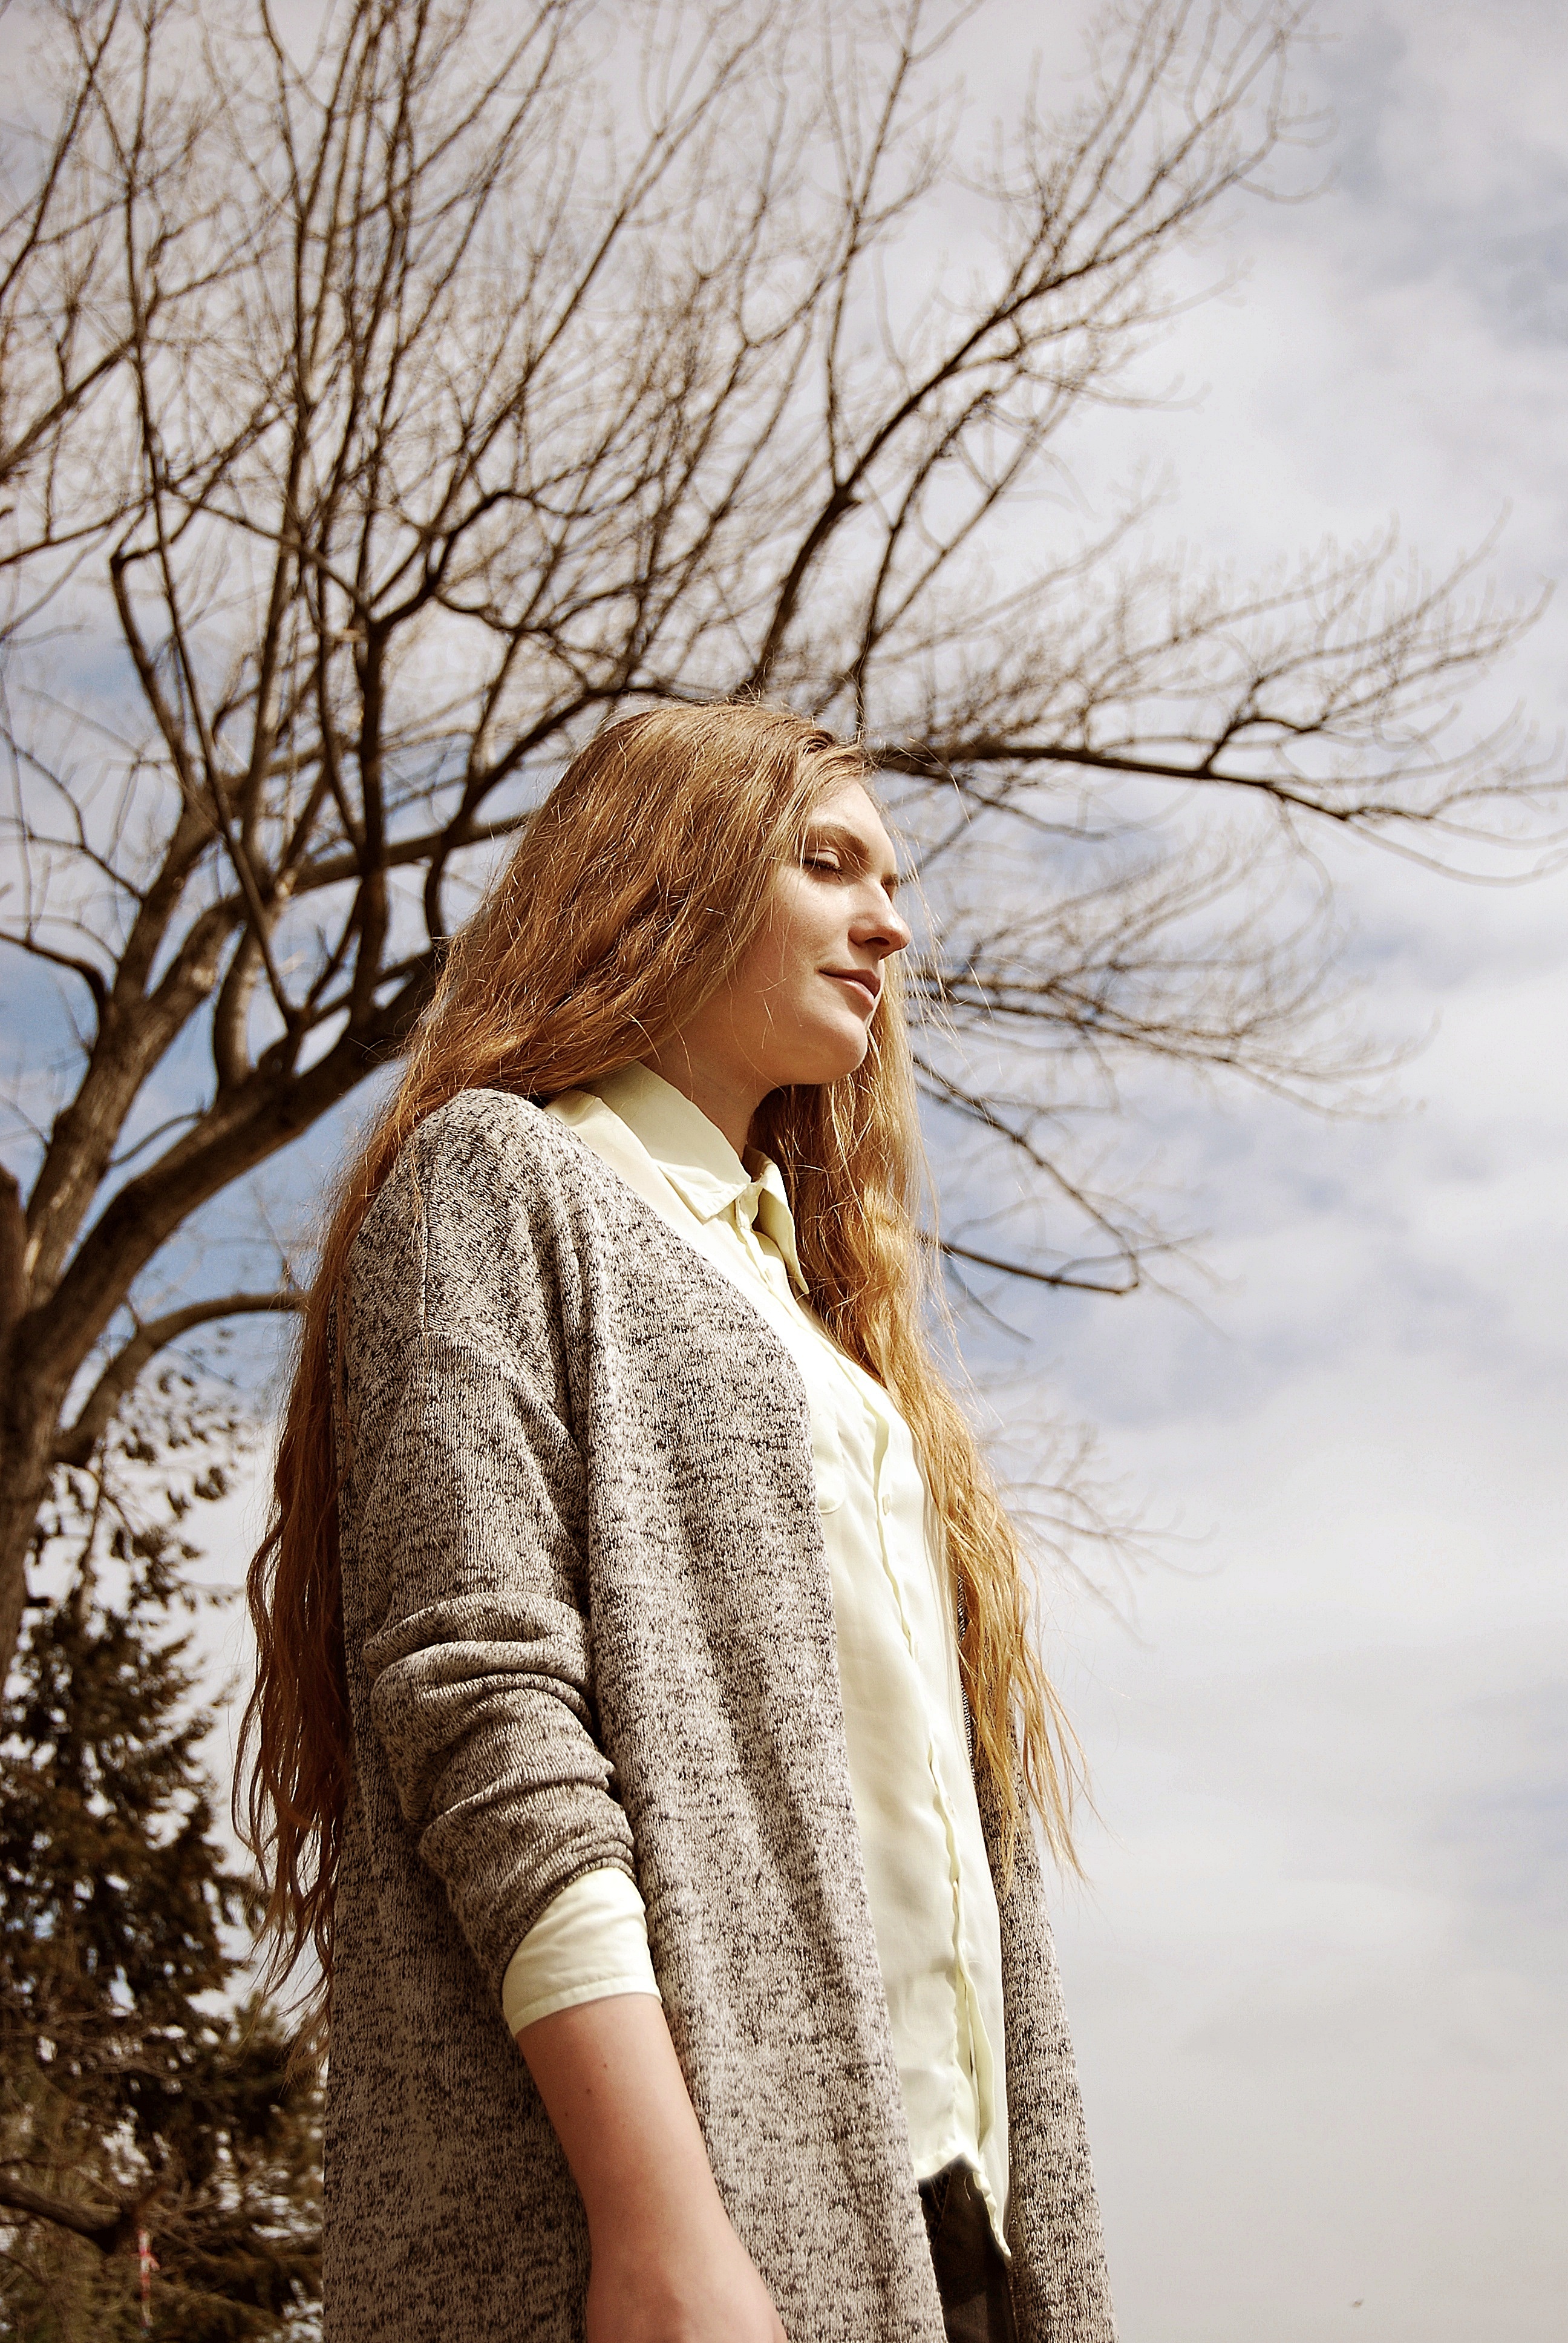
tree, person, winter, girl, woman, photography, sunlight, model, spring, autumn, season, photograph, beauty, interaction, photo shoot, portrait photography, grass family